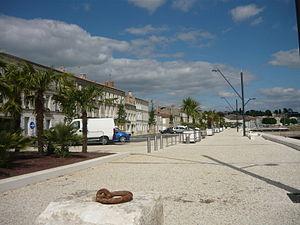
Le nouvel aménagement des bords de la Charente à Tonnay-Charente en vue d'en faire une Croisette du XXIe siècle.
Tonnay-Charente est une commune du Sud-Ouest de la France située dans le département de la Charente-Maritime. Ses habitants sont appelés les Tonnacquois et les Tonnacquoises.